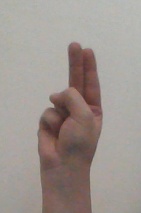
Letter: taa